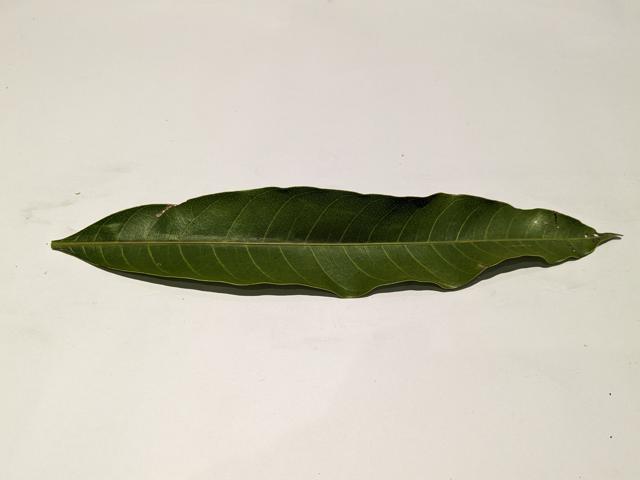
Mango leaf variety: Amrapali